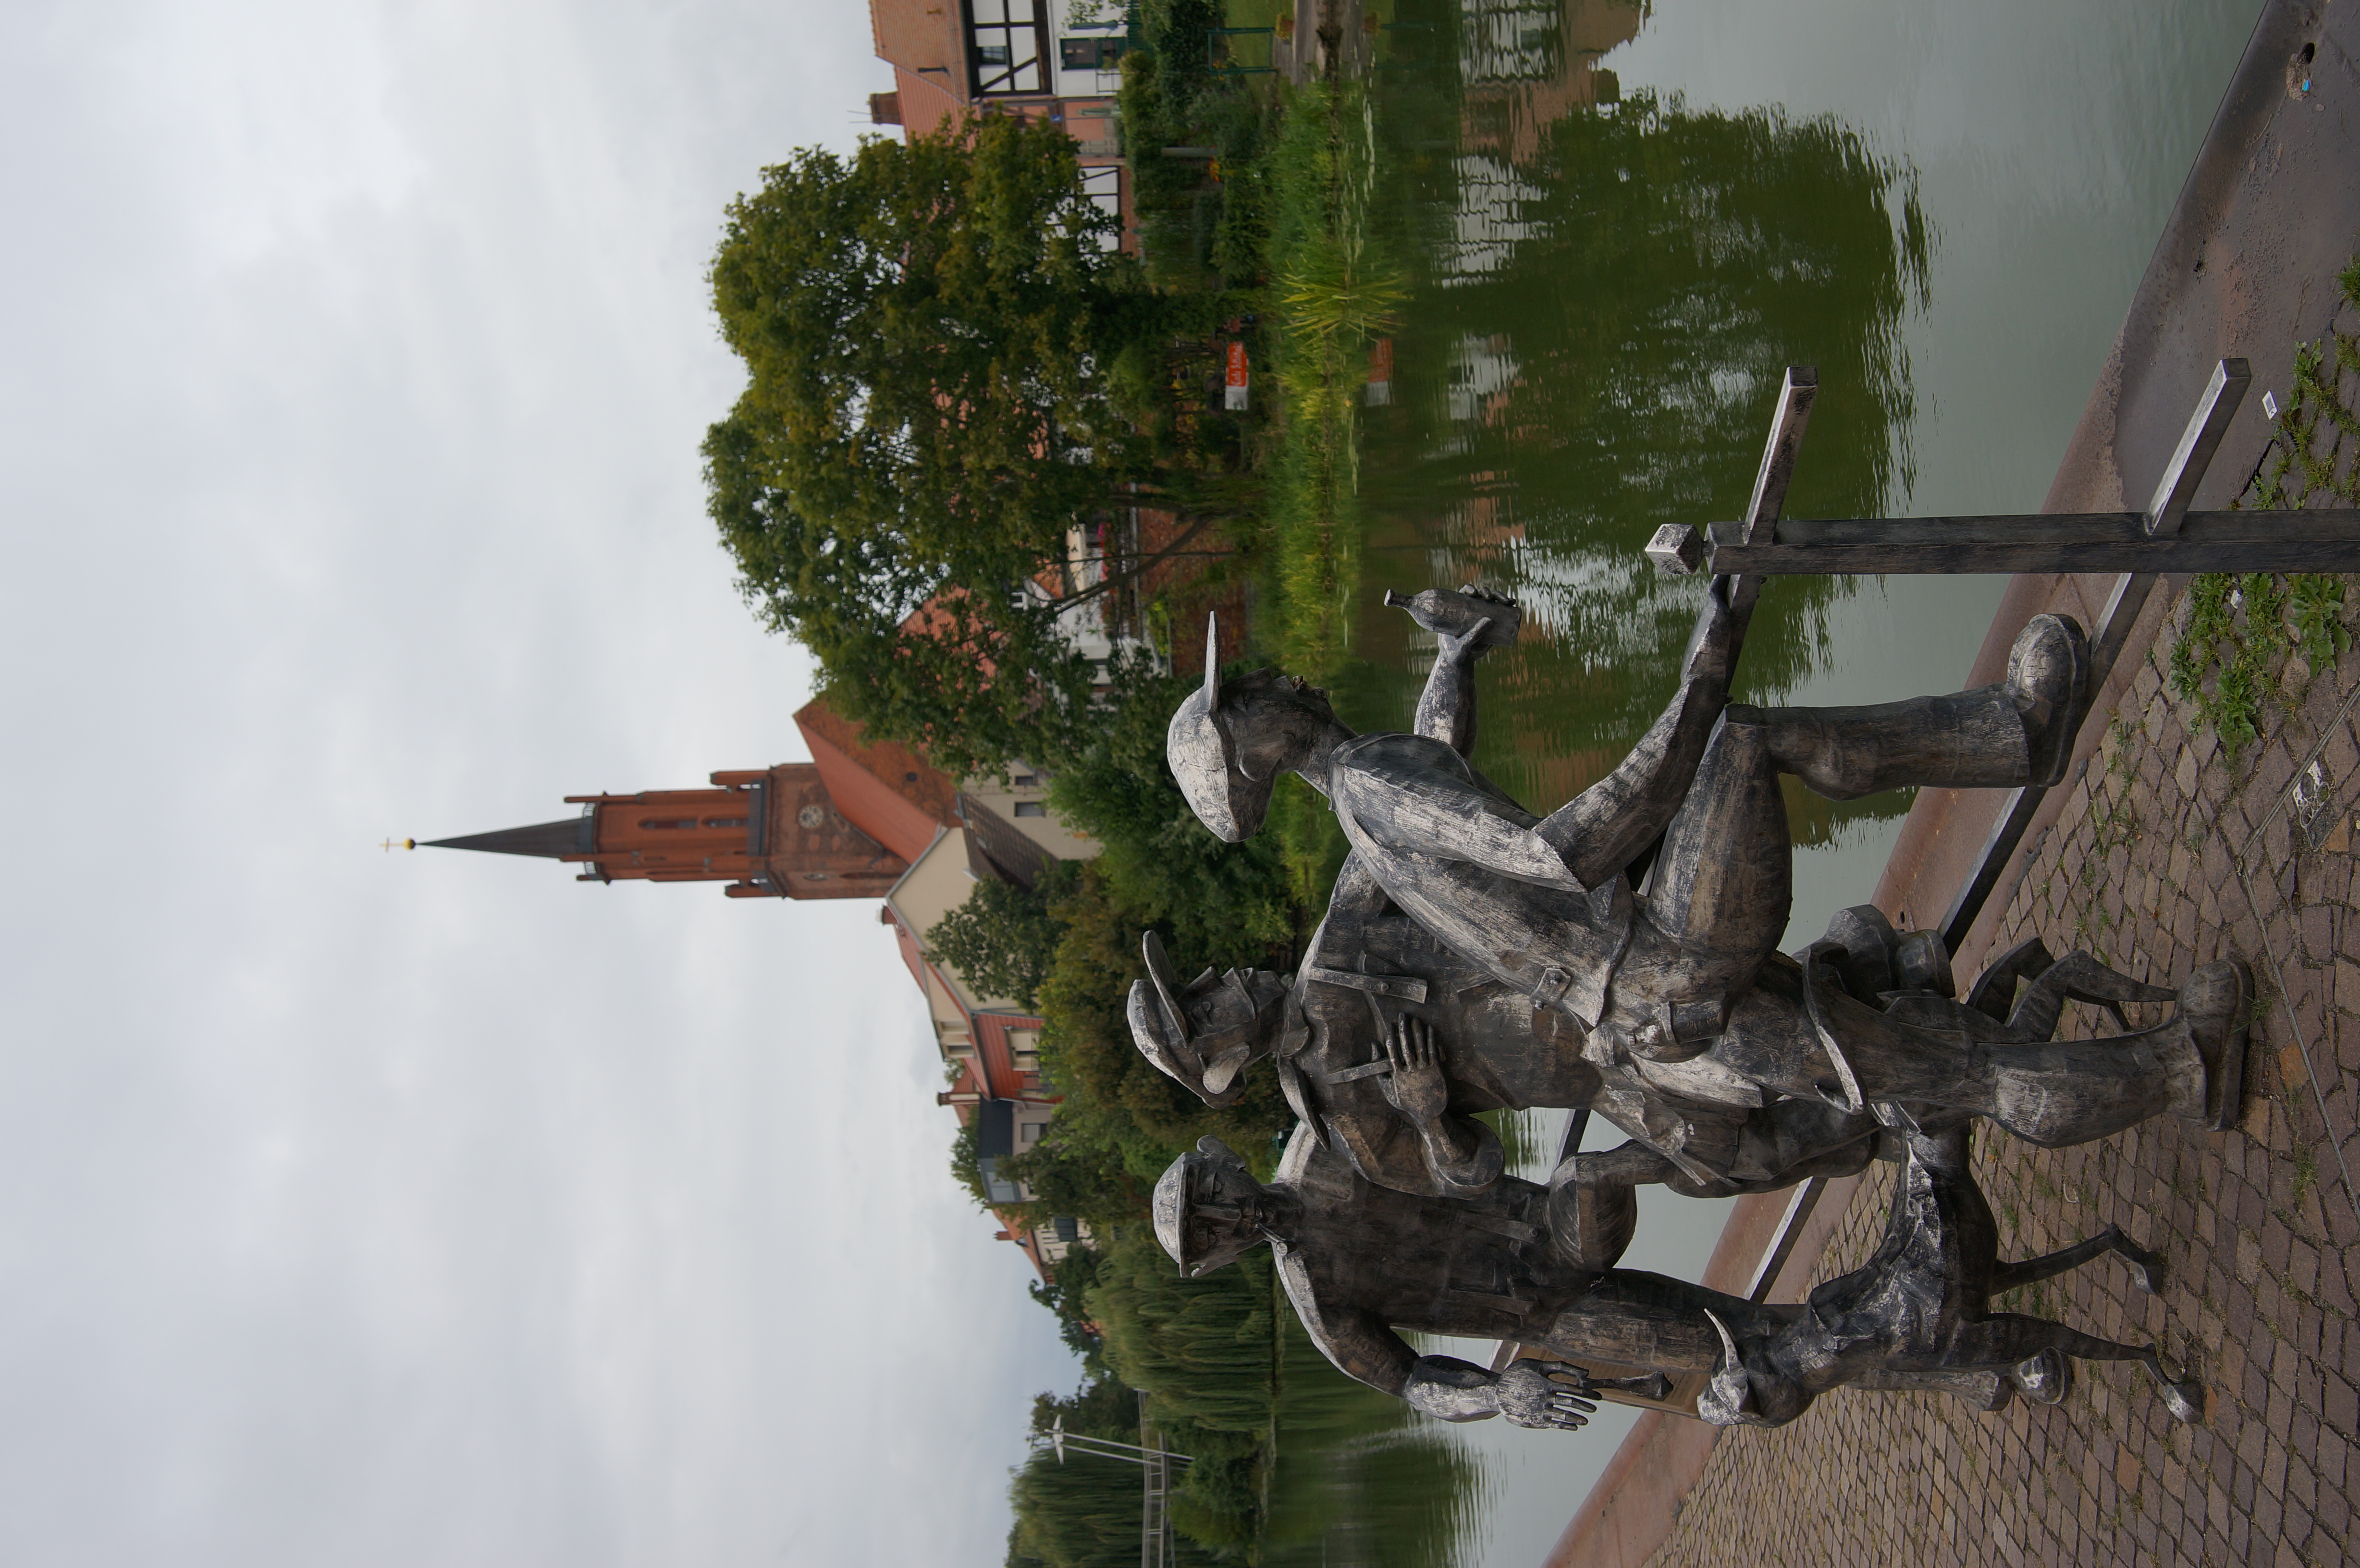
tree, monument, statue, tourism, waterway, 2016, sculpture, germany, deutschland, samyang, sony, nex, nex6, brandenburg, 21mm, lenstagged, samyang21mm114umccse, samyang21mm, steffenzahn, rathenow